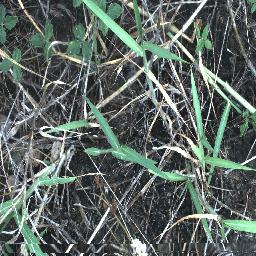
Label: negative